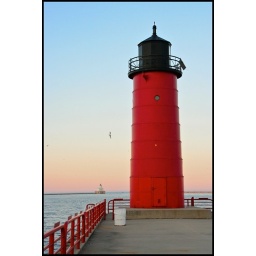
The red light house in back of the summerfest grounds